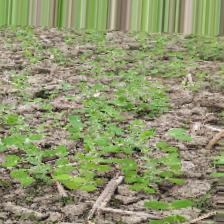
Label: Normal